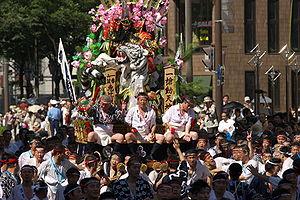
En 1996, dans son effort pour combattre la pollution sonore et pour protéger et promouvoir l'environnement, le Ministère de l'environnement du Japon a désigné les 100 sons naturels du Japon. 738 propositions arrivèrent de tout le pays et les « 100 meilleures » furent sélectionnées après examen par le groupe d'étude japonais des sons naturels. Ces éléments de paysage sonore sont des symboles pour les résidents locaux et doivent servir à promouvoir la redécouverte des sons de la vie quotidienne. La sixième Assemblée Nationale sur la conservation des paysages sonores s'est tenue à Matsuyama, dans la préfecture d'Ehime, en 2002.